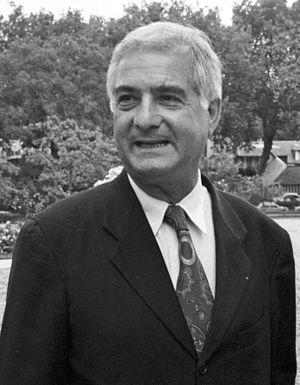
L'acteur français Jean-Claude Brialy à Deauville (Normandie, France) en 1992.
Arsène Lupin est un personnage de fiction français créé par Maurice Leblanc. Ce gentleman cambrioleur est particulièrement connu pour son talent à user de déguisements et changer d'identité pour commettre ses délits.
Marbode, évêque de Rennes.
Jean-Claude Brialy est un acteur, réalisateur, scénariste et écrivain français, né le 30 mars 1933 à Aumale, en Algérie, et mort le 30 mai 2007 à Monthyon.